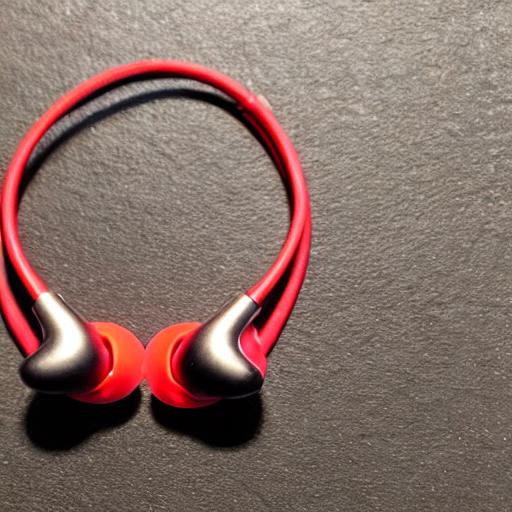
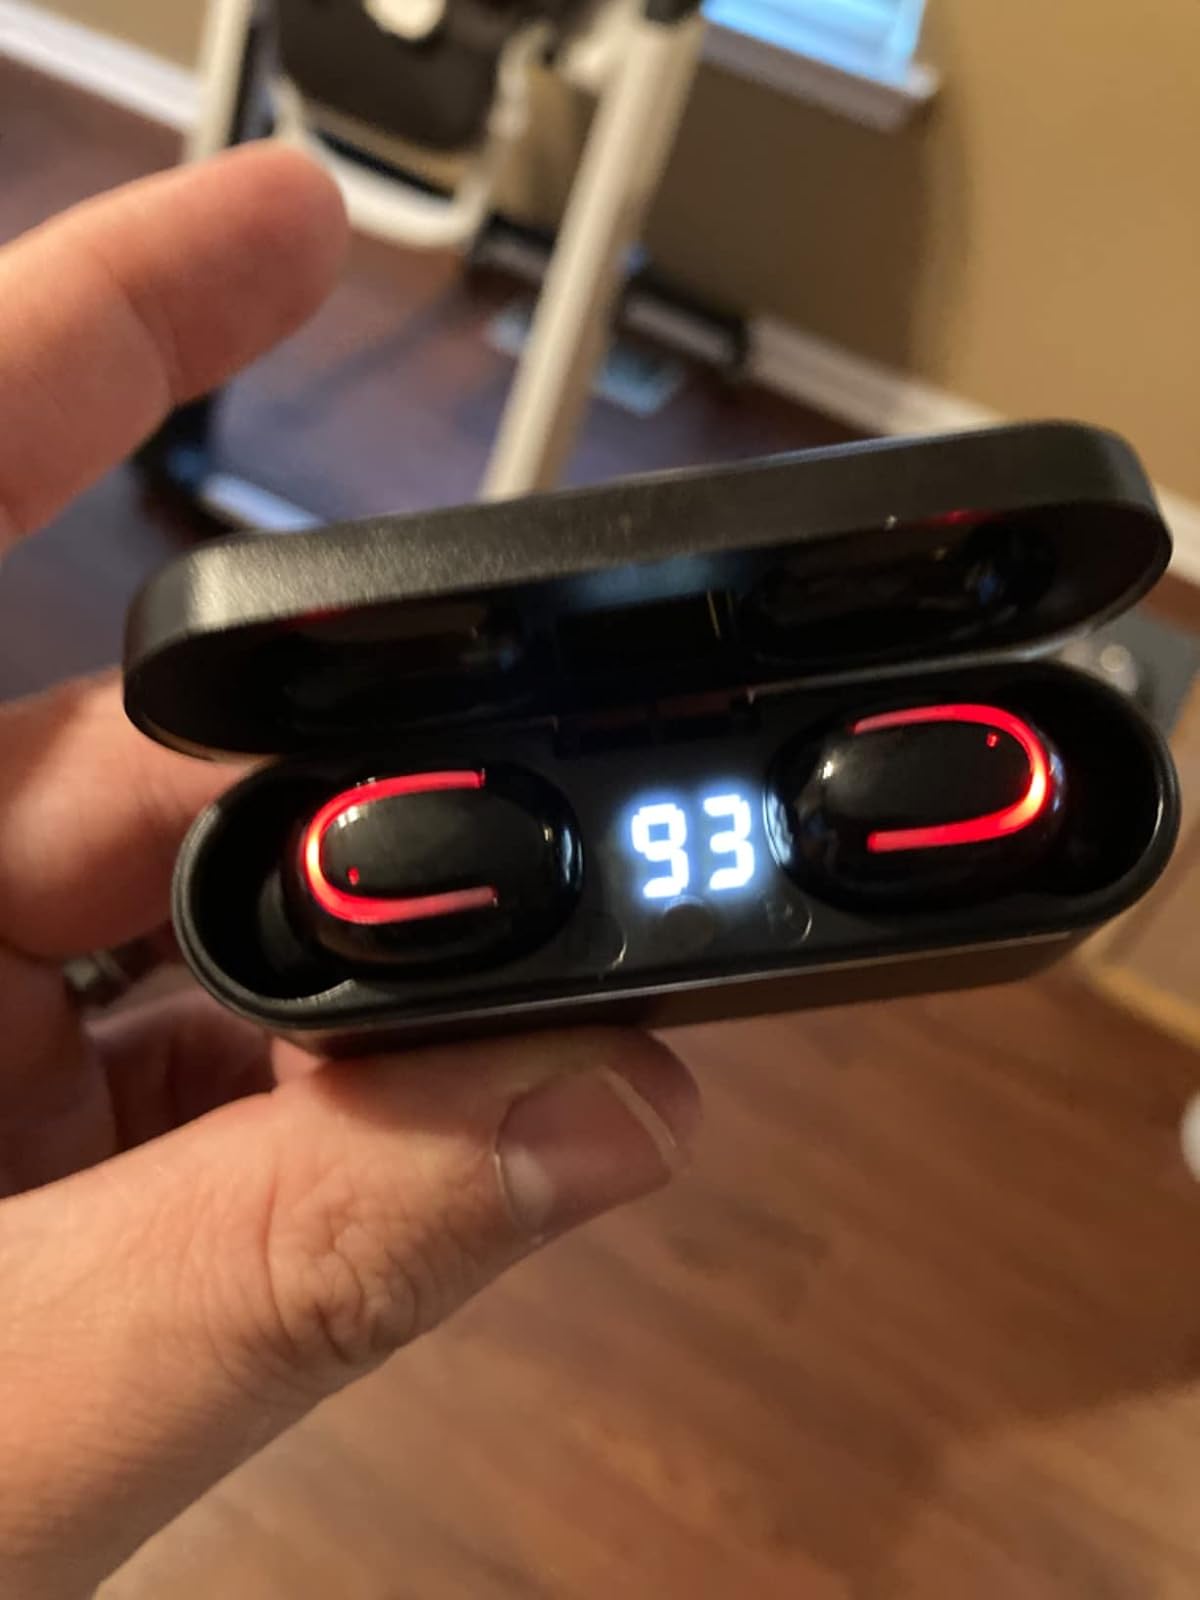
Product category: earbuds
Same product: no